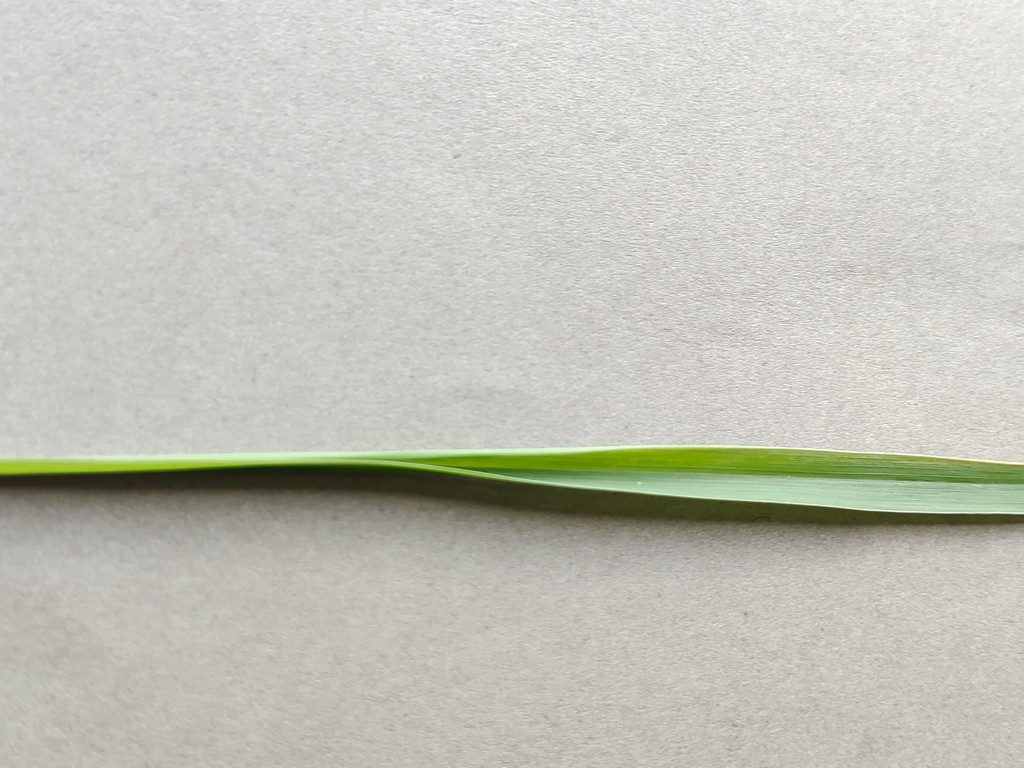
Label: Healthy